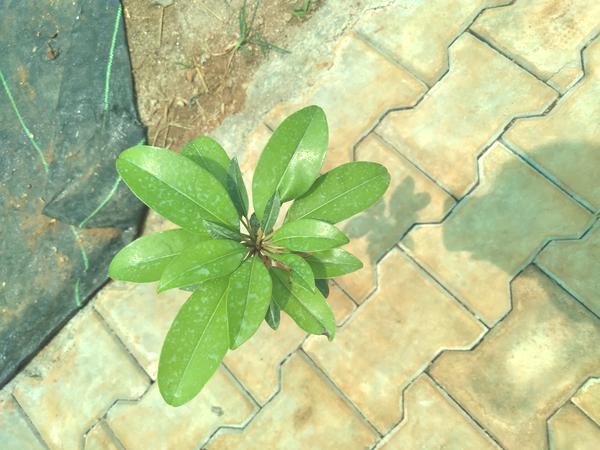
Plant: Sapota